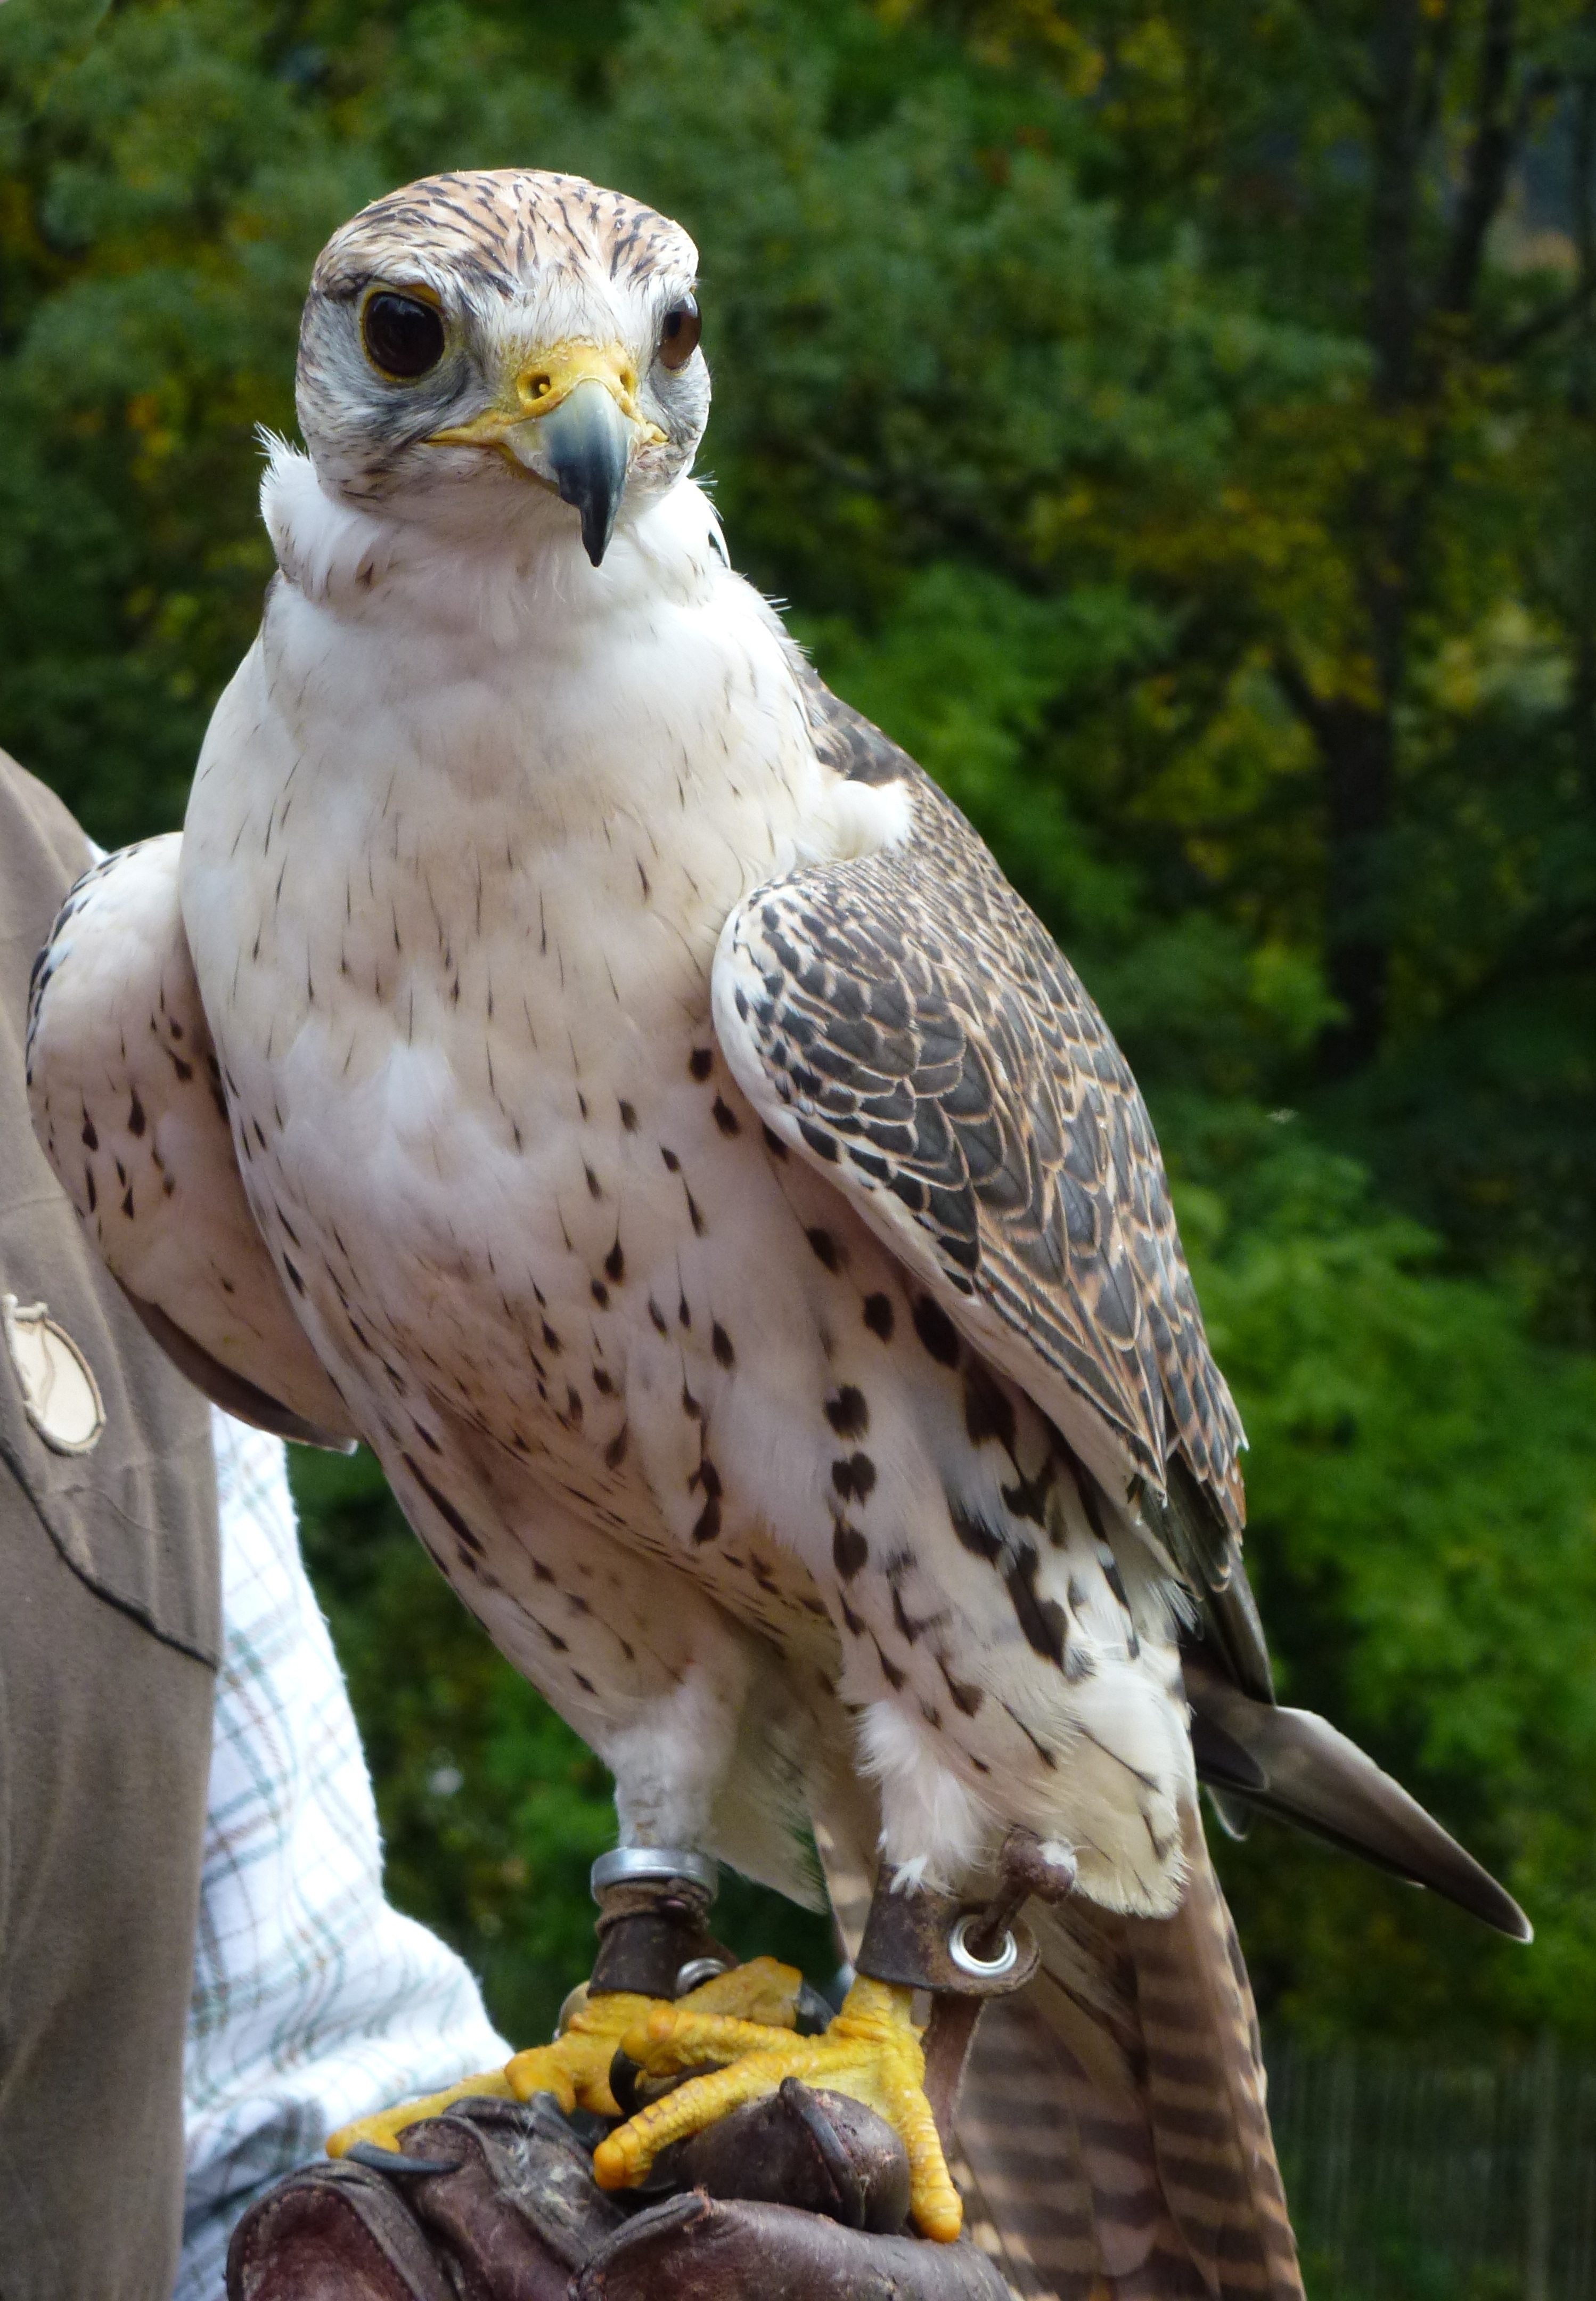
bird, wing, white, wildlife, portrait, beak, eagle, brown, hawk, close, owl, fauna, raptor, bird of prey, sit, vertebrate, falcon, falconry, accipitriformes